University of Puerto Rico at Humacao

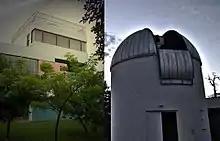
The Astronomical Observatory of the UPR Humacao.

The Astronomical Observatory is in the Physics (Science) building on the campus. Donated by NASA to the UPR in the late 60's, the UPR Humacao Astronomical Observatory was founded in 1985 being a major island-wide resource in astronomy. The observatory also serves the Astronomical Society of Puerto Rico, school teachers, science fair students, radio and television stations. The sun and moon Eclipses are broadcast live from the observatory, making it one of the best known facilities in the university and the best attraction of the campus.